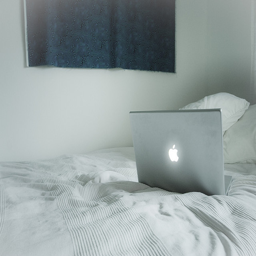
A laptop computer sitting on top of a bed.
A lit up Mac Book sitting in the middle of the bed.
An Apple laptop is sitting on a bed.
A mac book sits on a bed with white sheets.
The apple computer is sitting on the bed.